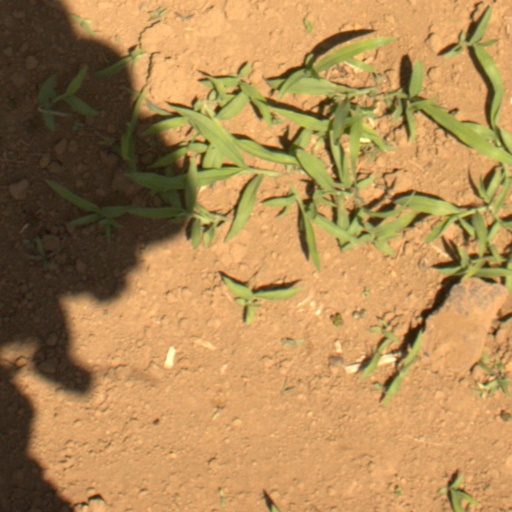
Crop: Jerusalem artichoke